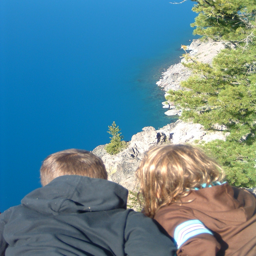
the kids checking out lake .